I.J. Berthe Hess

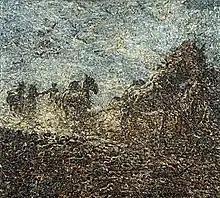
"Les Chevaux Demi-Sauvages", by Hess, 1964

During her career, she both signed her work and authenticated it by a thumb print in the back of the canvas. Hess' Bertisme technique, named as such by the influential British art critic Peter Fuller, involved the "sculpting" by brush of great quantities of oil paint on canvas. As a result, the surface on most paintings by Hess are about two inches thick and took up to several years to dry. When seen up-close, the surface appears as a labyrinth of colour and light trapped in thick tunnels of paint and, when viewed from a certain distance, Hess' scenes progressively emerge from the canvas. The biggest paintings would take her a year to complete and seven years to dry.